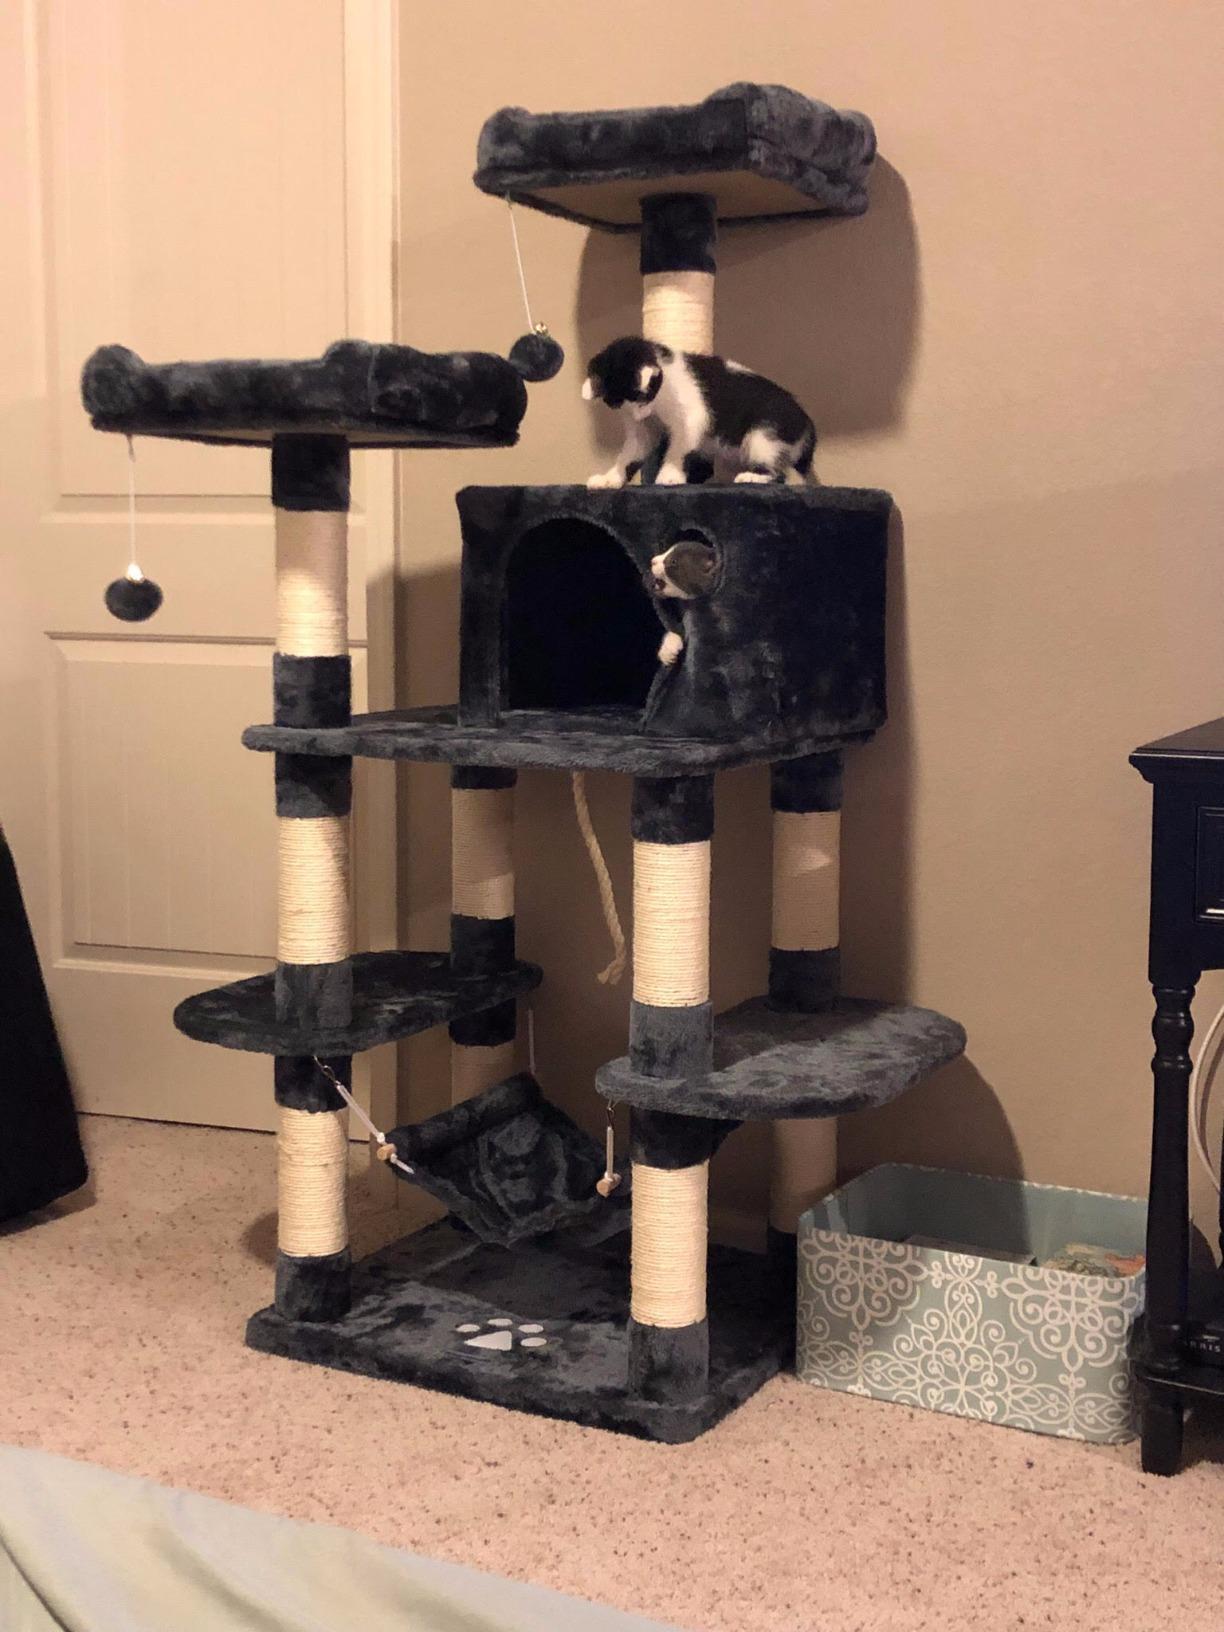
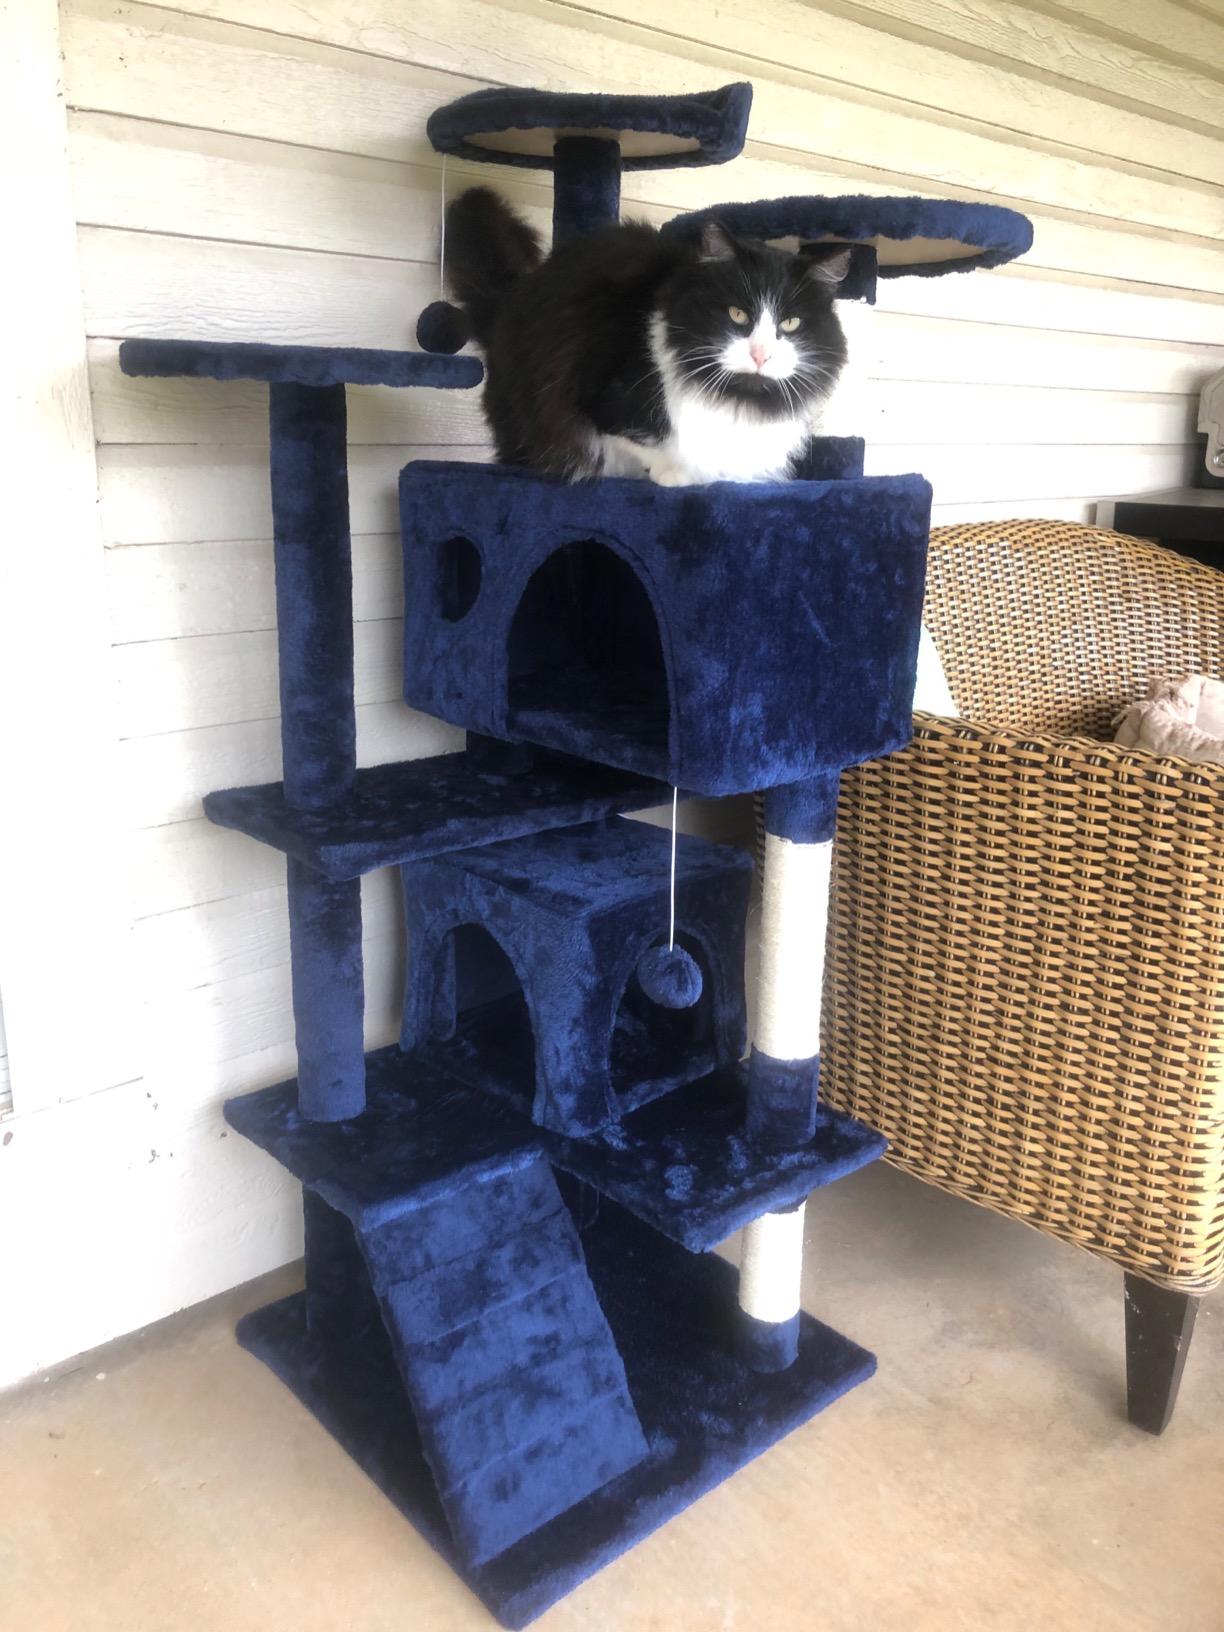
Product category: items_cat tree
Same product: no